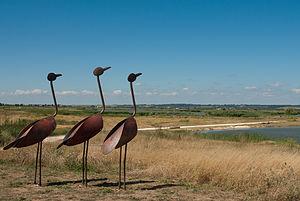
Le pôle-nature de Vitrezay est un espace naturel protégé situé au sud du département de la Charente-Maritime, sur la commune de Saint-Sorlin-de-Conac, à mi-distance de Royan et de Blaye. Il est un des quatorze pôles-nature de Charente-Maritime.
Saint-Bonnet-sur-Gironde est une commune du sud-ouest de la France, située dans le département de la Charente-Maritime. Ses habitants sont appelés les Saint-Bonnetais et les Saint-Bonnetaises.